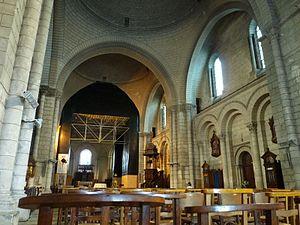
Intérieur de la cathédrale St-Pierre d'Angoulême (France)